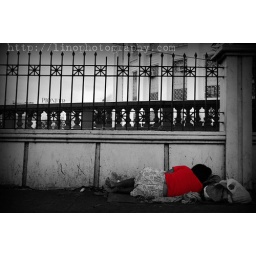
a homeless in red shirt sleeps on the street